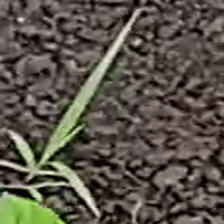
Weed species: Digitaria_SP_(Digitaria Sanguinalis )